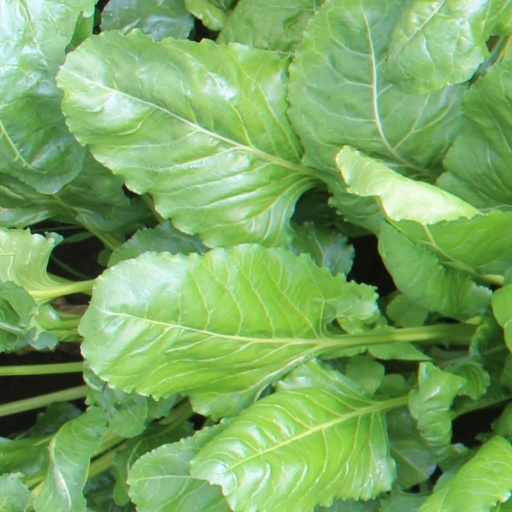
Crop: sugar beet